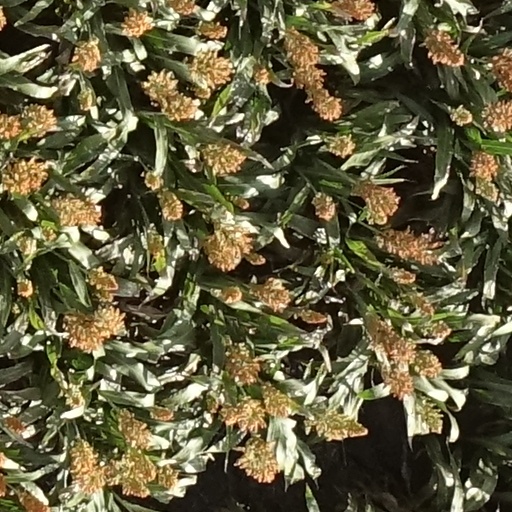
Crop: sorghum